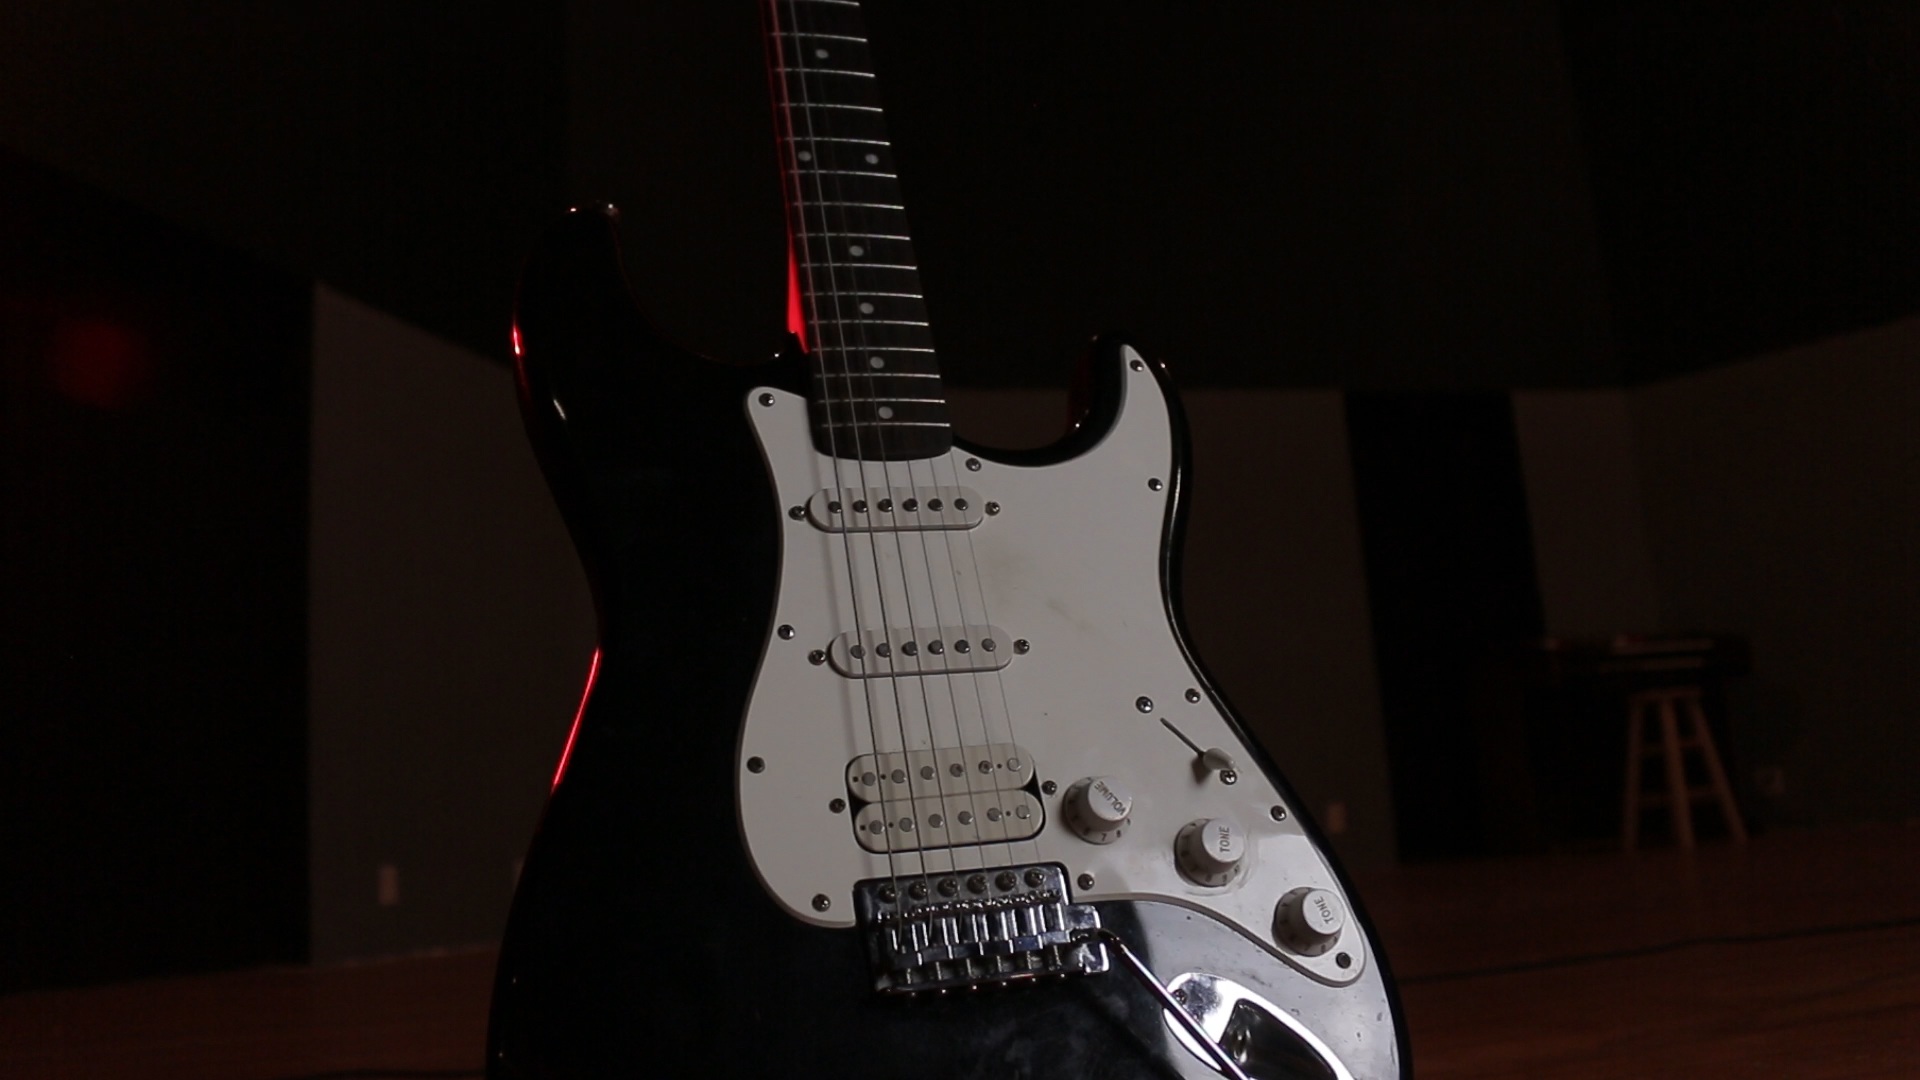
rock, music, black and white, guitar, acoustic guitar, concert, electric guitar, musical instrument, bassist, guitarist, electric, bass guitar, string instrument, plucked string instruments, slide guitar, acoustic electric guitar